Andy the Clown

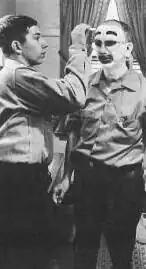
Rozdilsky being made up as Andy the Clown

As Andy the Clown, Rozdilsky's physical trademarks were a suit covered with polka dots and a battery-powered nose which would light up when he shook a child's hand. He was known for his distinctive cheer, "Come on, you White Sox!" He could hold the word "on" for over 45 seconds. Comedian Bob Newhart reportedly joked that Rozdilsky was louder than an air raid siren. Rozdilsky made some risqué jokes as Andy the Clown. During a White Sox–Cubs exhibition game in 1981, for instance, he sat on Chicago Mayor Jane Byrne's lap, put his arm around her, lit up his nose and said to her husband Jay McMullen, "Jay, your wife is turning me on."